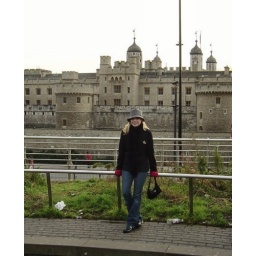
Outside the tower grounds in my top hat